Hamon (swordsmithing)

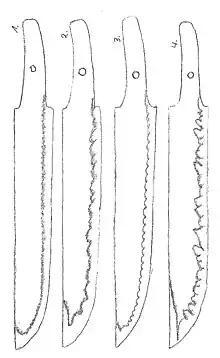
Types of hamon. The first is a straight pattern and the remaining are various irregular patterns.

The hamon of a blade is created during the quenching process. During the differential heat treatment, the clay coating on the back of the sword reduces the cooling speed of the red-hot metal when it is plunged into the water and allows the steel to turn into pearlite, a soft structure consisting of cementite and ferrite (iron) laminations. On the other hand, the exposed edge cools very rapidly, changing into a phase called martensite, which is nearly as hard and brittle as glass.